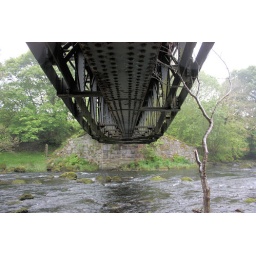
GWUK2009-98, Old railway bridge over the river Greta between Threlkeld and Keswick, Cumbria